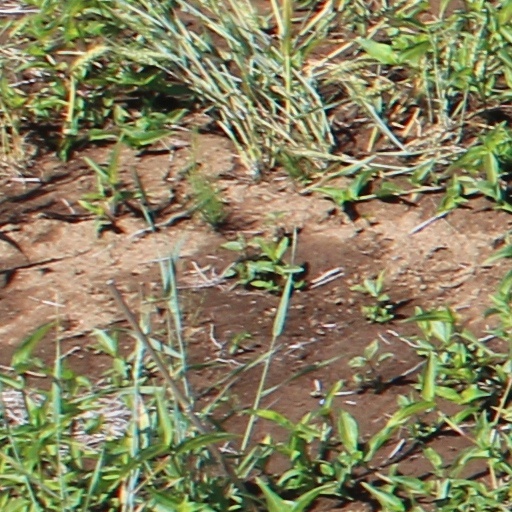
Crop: wheat